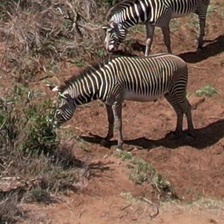
Pose orientation: left